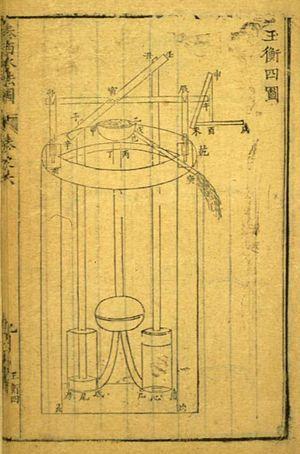
Sabatino de Ursis était un jésuite italien qui vécut en Chine au XVIIᵉ siècle, participant aux missions jésuites en Chine.